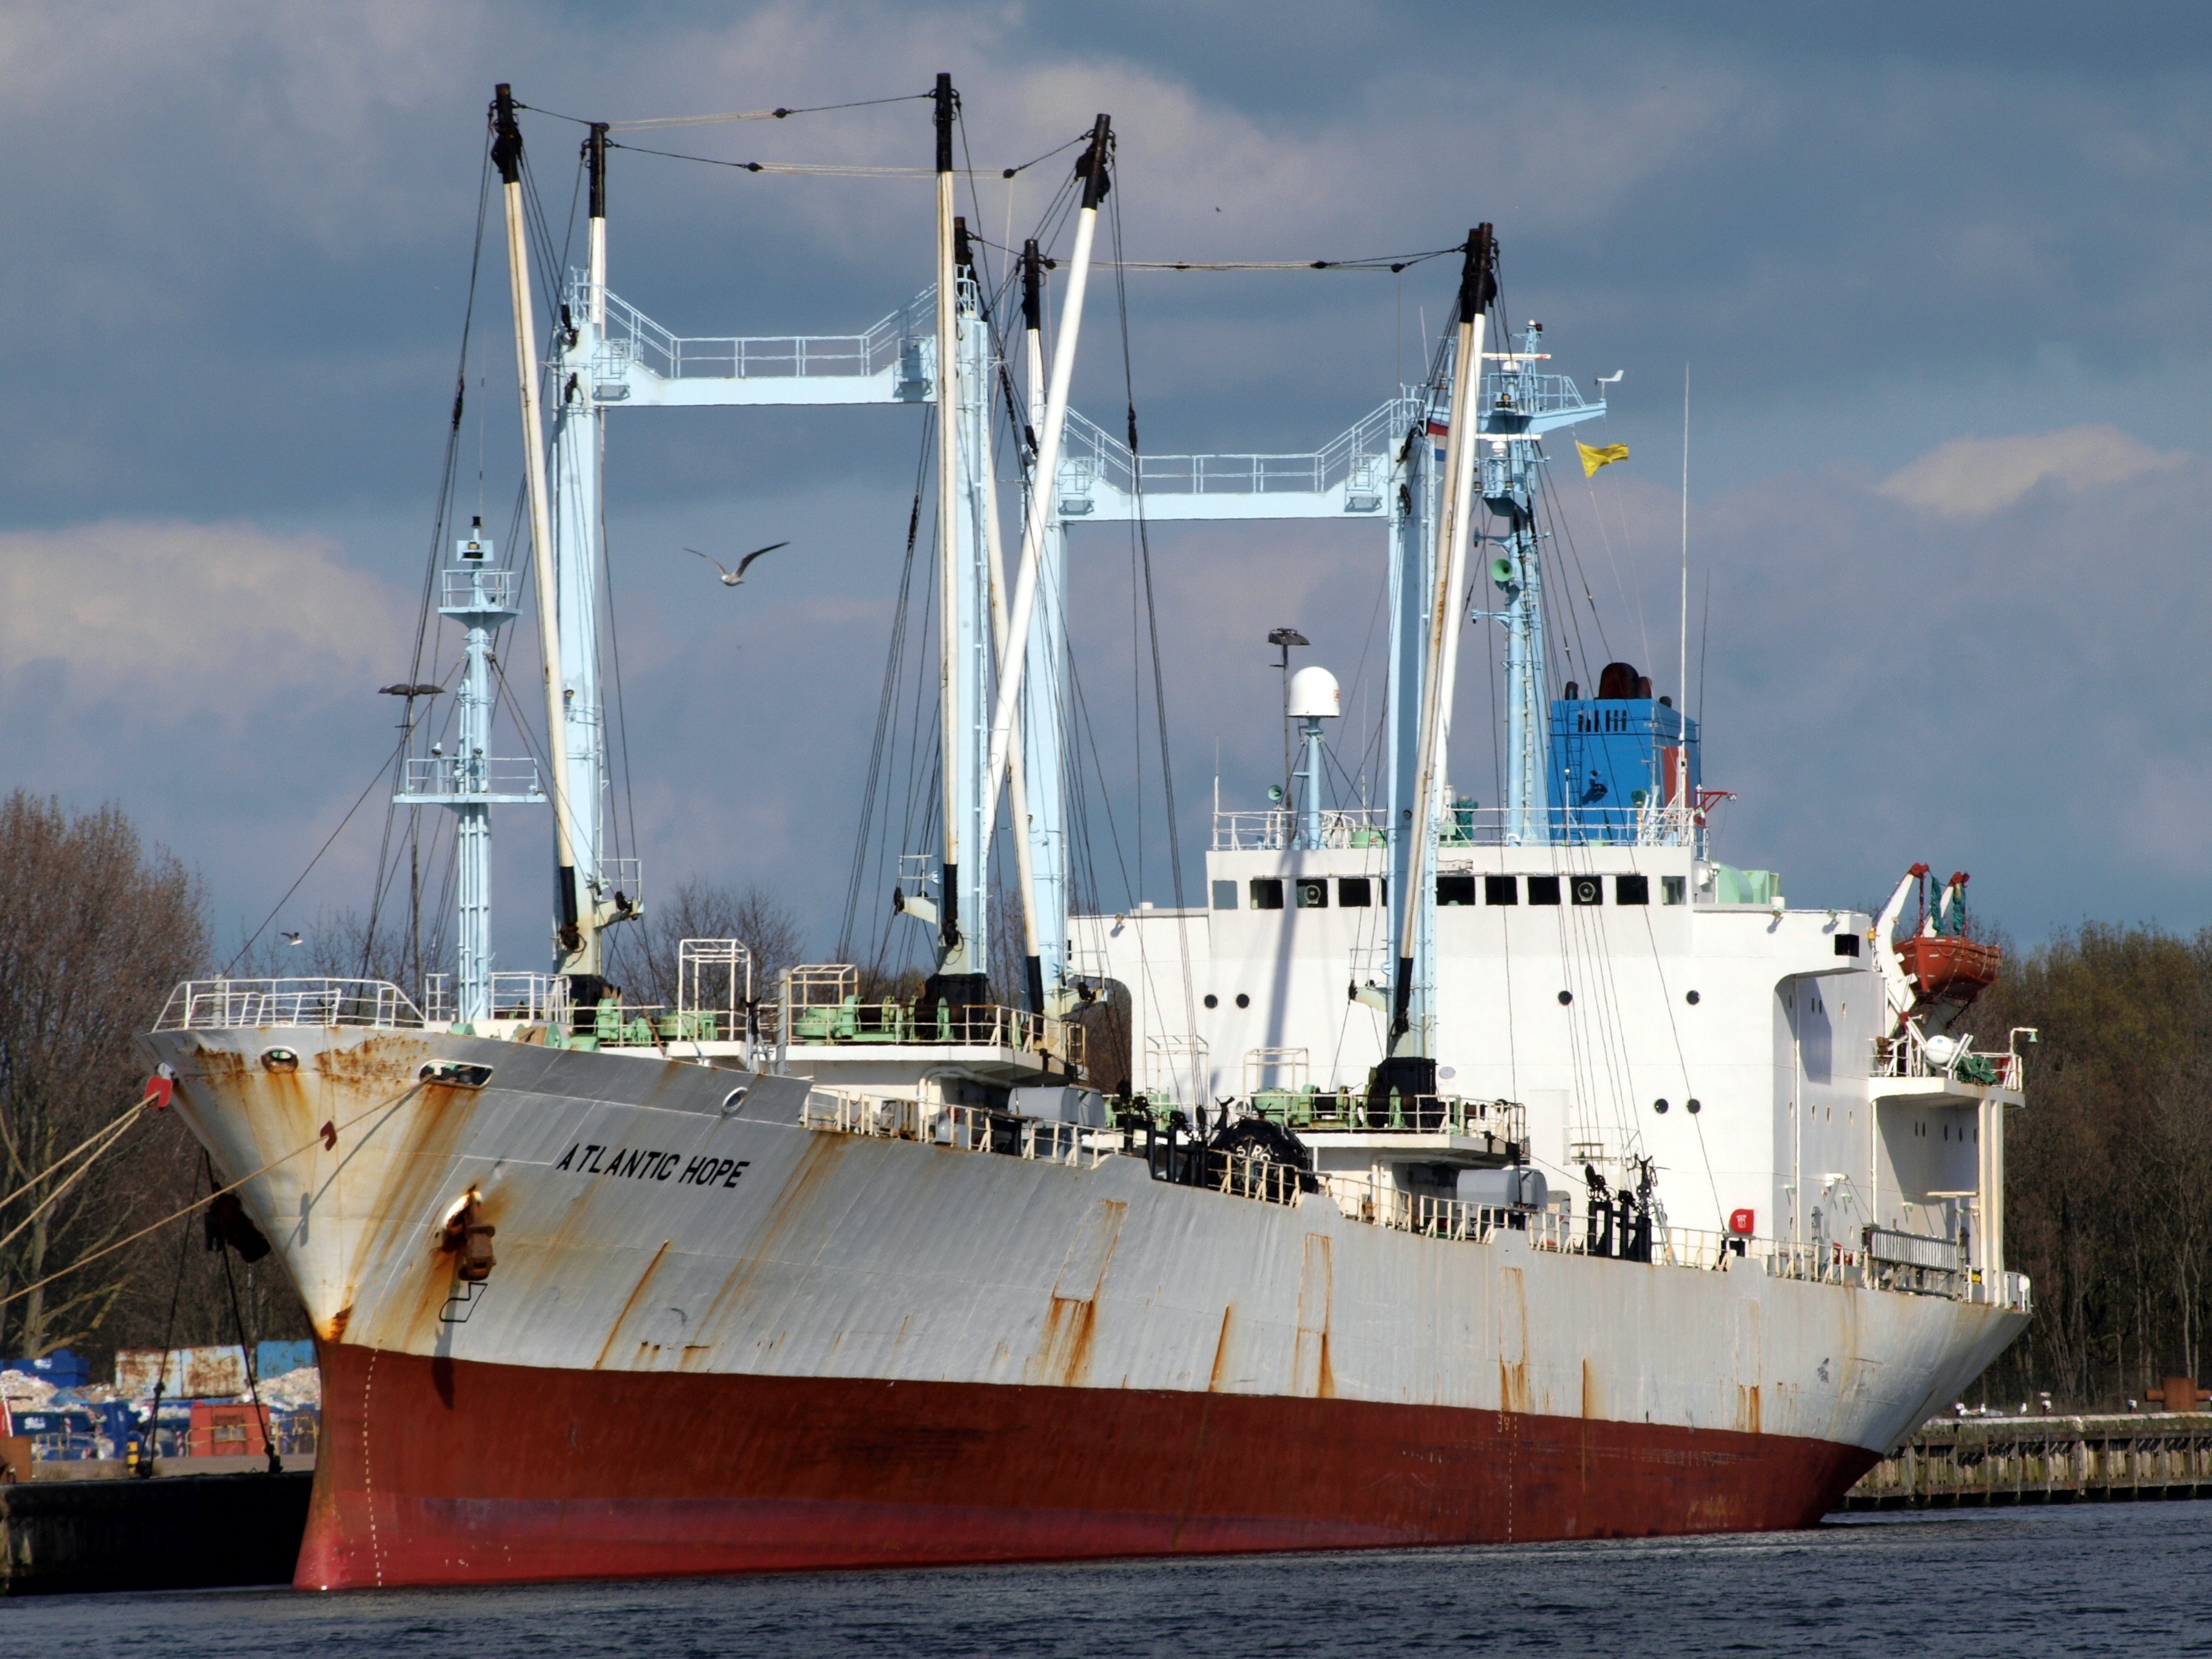
sea, boat, ship, transportation, vessel, vehicle, harbor, freight, cargo, channel, tugboat, watercraft, logistics, fishing vessel, freight transport, bulk carrier, fishing trawler, research vessel, reefer ship, united states coast guard cutter, atlantic hope